Beth El Congregation (Winchester, Virginia)

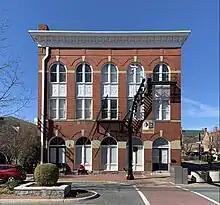
Beth El congregants held services at the Odd Fellows Hall during its early years.

Many of the earliest families, who had grown up in the Orthodox tradition and were mostly of Ashkenazi descent, had children who started successful merchant businesses in Winchester. One example is Herman Hable, who operated S.H. , Hable's, served on the city council, and helped open the town's first movie theater, Palace Theater, where he also held concerts, contests, and other events. Patsy Cline, a native of Winchester, performed during these contests, helping to launch her career.